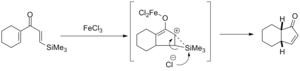
La réaction de cyclisation de Nazarov est une réaction chimique utilisée en chimie organique pour la synthèse de cyclopenténones. La réaction est généralement divisée en variantes classiques et modernes, en fonction des réactifs et des substrats utilisés. Elle a été découvert à l'origine par Ivan Nikolaevich Nazarov en 1941 alors qu'il étudiait les réarrangements des cétones vinyliques allyliques.